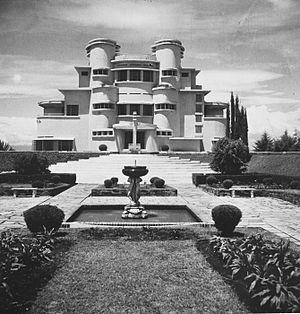
La Villa Isola est un bâtiment art déco situé dans la partie nord de la ville de Bandung, capitale provinciale de Java occidental en Indonésie. Surplombant la vallée, avec une vue sur la ville, elle a été achevée en 1933 par l'architecte hollandais Wolff Schoenmaker pour le magnat des médias hollandais Dominique William Berretty, fondateur de l'agence de presse Aneta dans les Indes orientales néerlandaises. La villa a été conçue pour être sa maison puis, après sa mort, est devenue un hôtel. Aujourd'hui, elle est sert de bureaux au directorat de l'Universitas Pendidikan Indonesia.